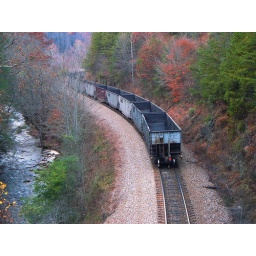
NS westbound empty unit coal train in the mountain loops near Old Fort, North Carolina, November 2006